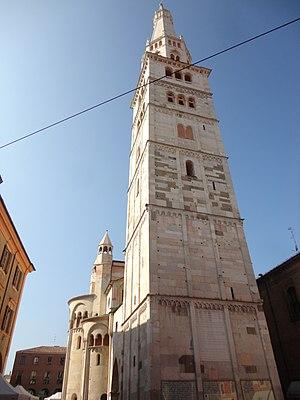
La Cathédrale de Modène est la première église de la ville de Modène et de l'archidiocèse de Modène-Nonantola en Émilie-Romagne.